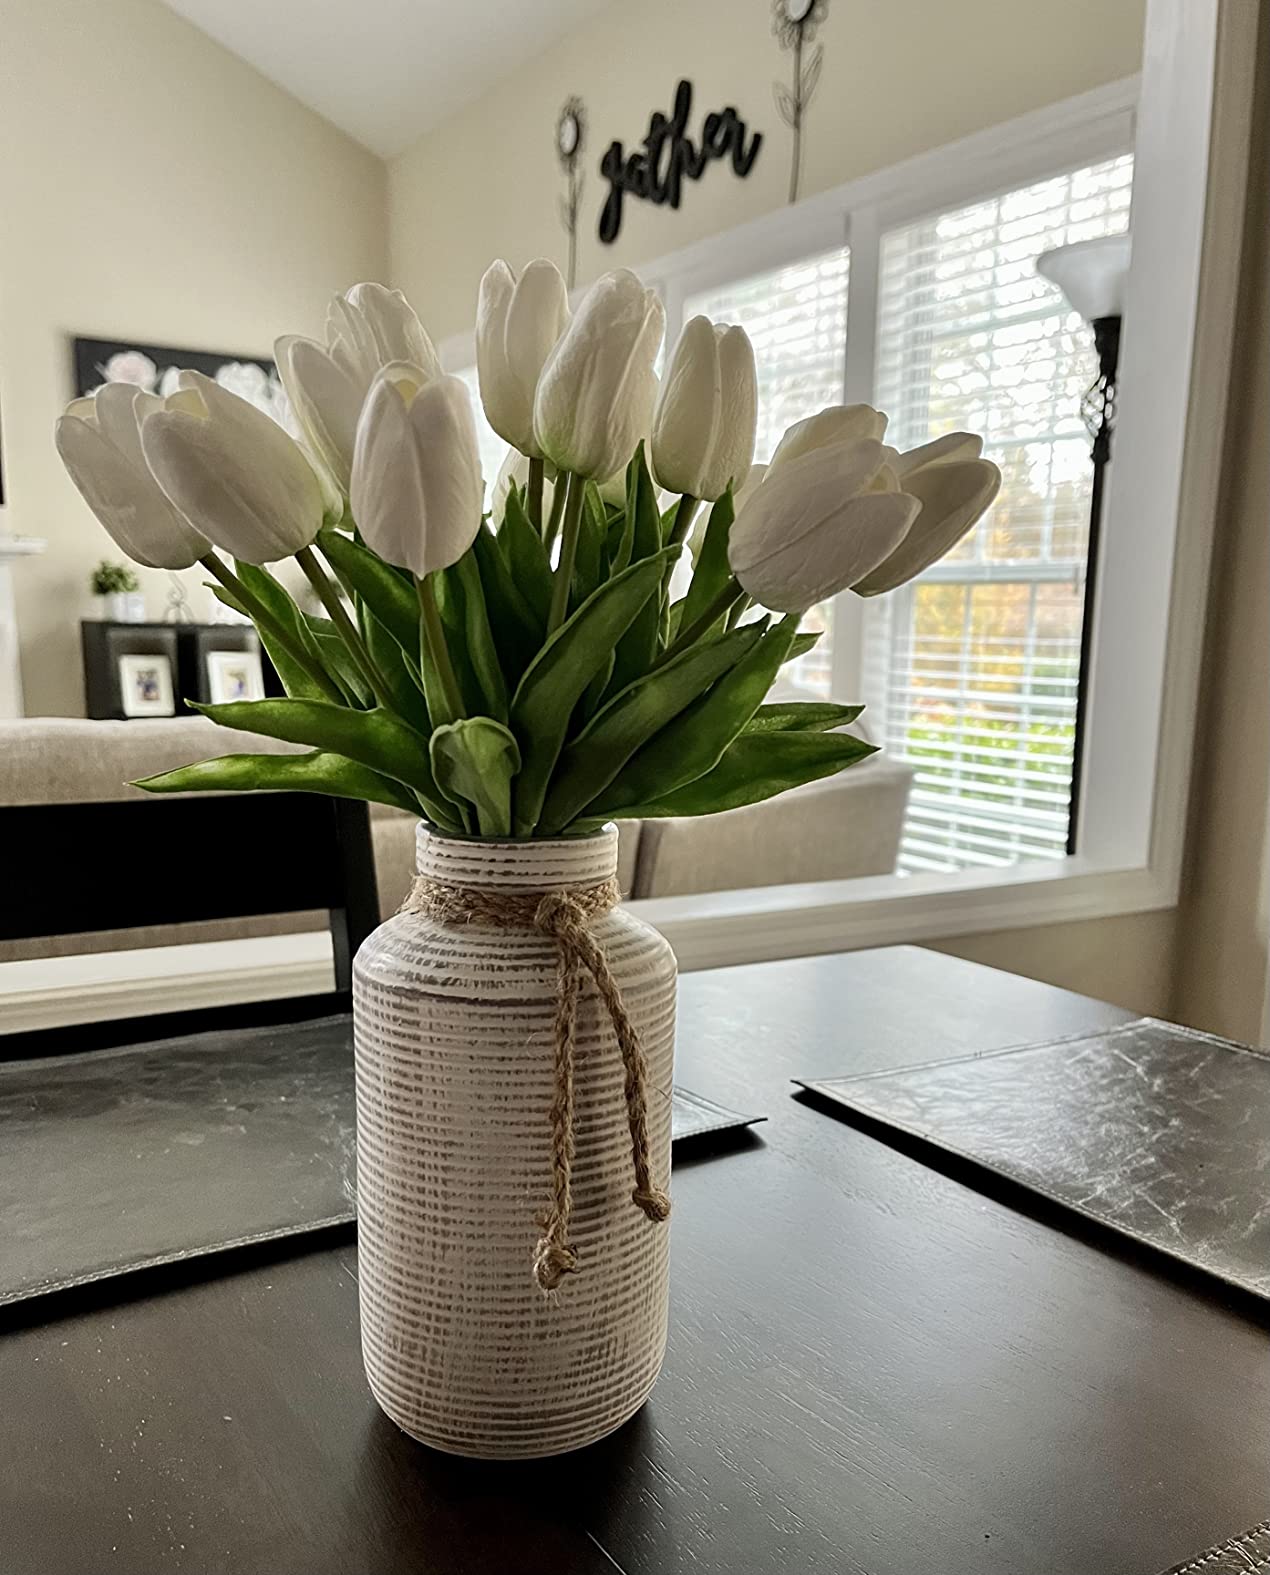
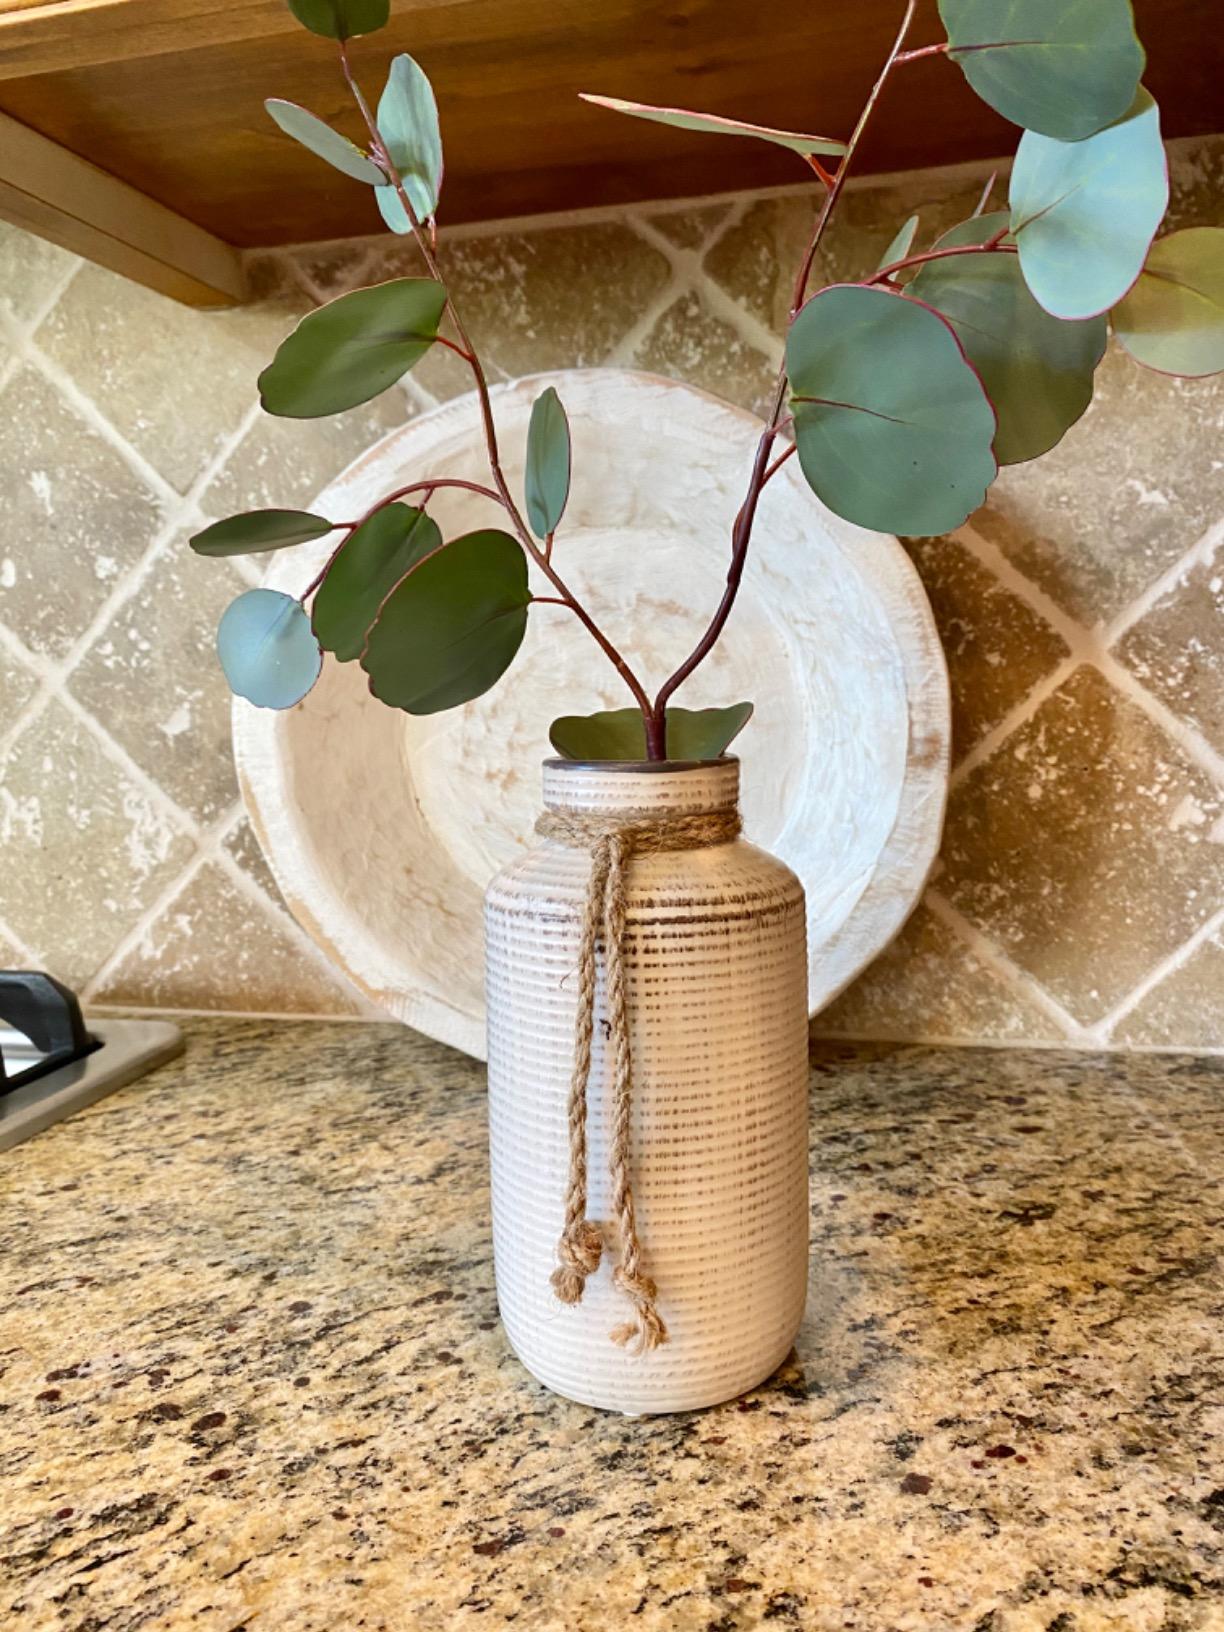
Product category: vase
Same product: yes